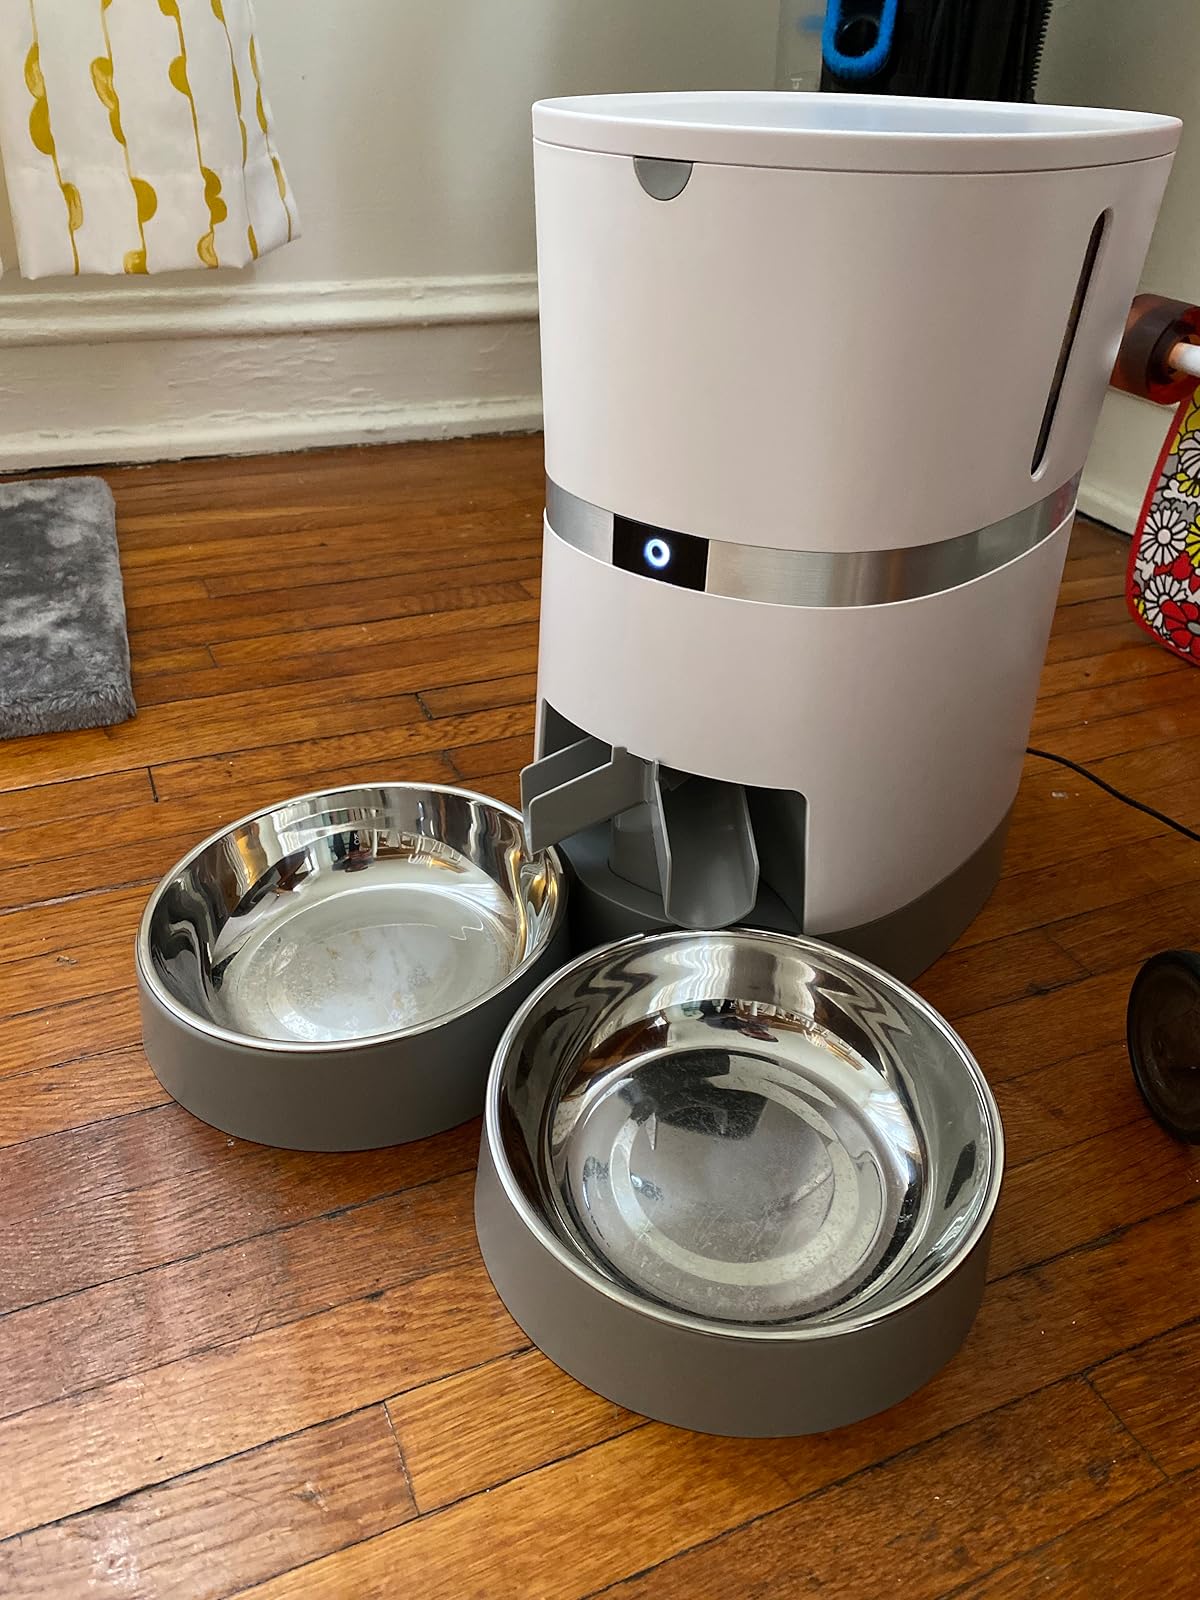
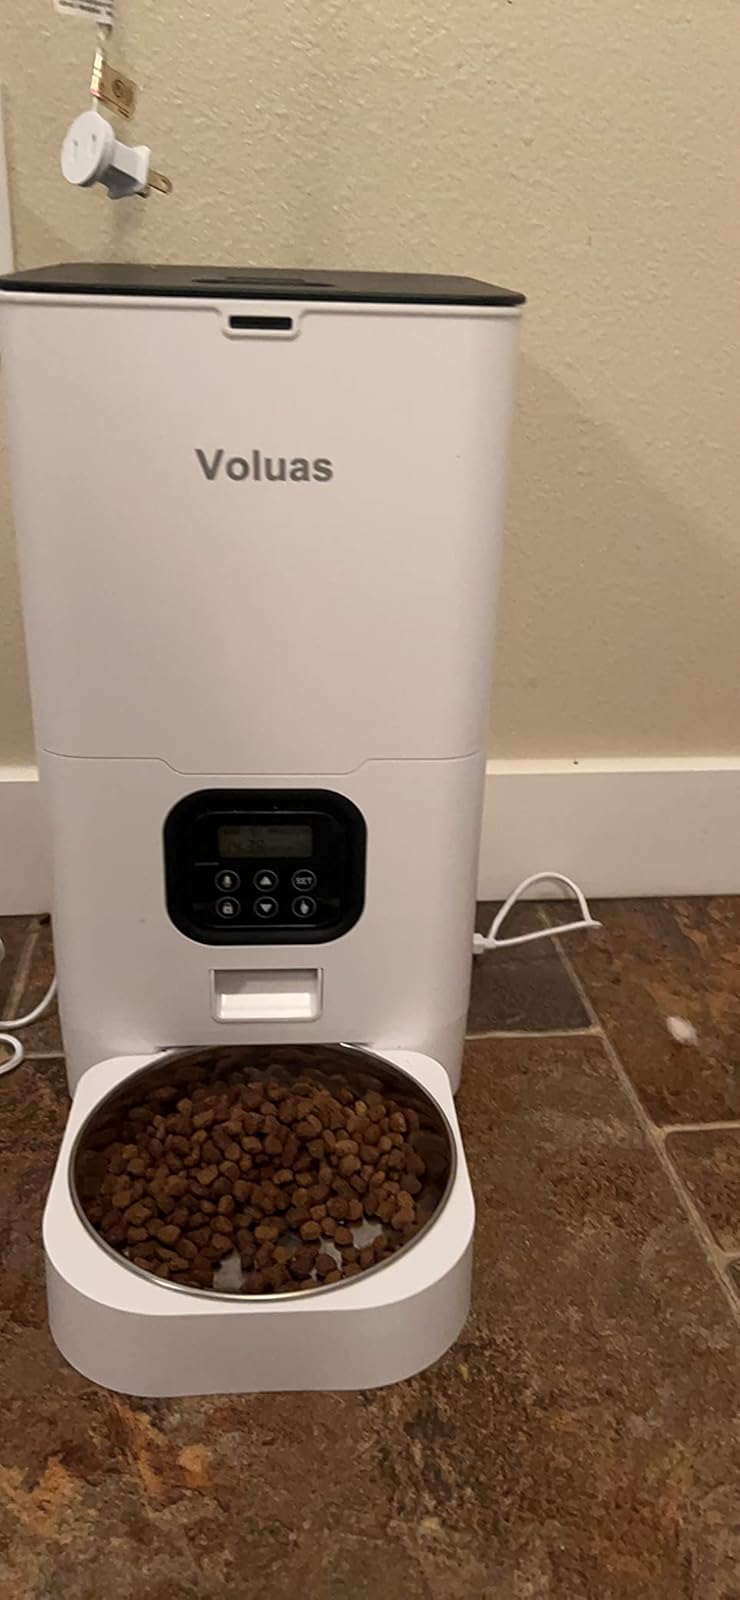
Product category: items_feeder
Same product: no